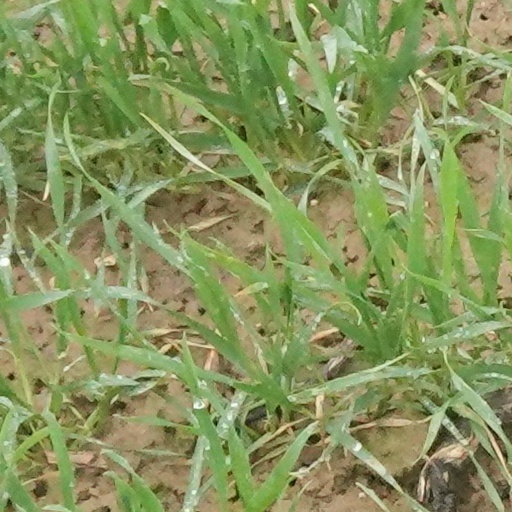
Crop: wheat